Verdun

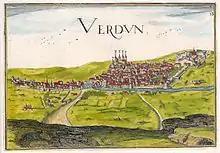
Bird's-eye view of Verdun in 1638

Verdun ("Verodunum", a latinisation of a place name meaning "strong fort" in Gaulish) was founded by the Gauls. It has been the seat of the bishop of Verdun since the 4th century, with interruptions. In 486, following the decisive Frankish victory at the Battle of Soissons, the city (amongst several other nearby cities) refused to yield to the Franks and was thus besieged by King Clovis I. The 843 Treaty of Verdun divided Charlemagne's empire among his three surviving grandsons.